Niedernberg

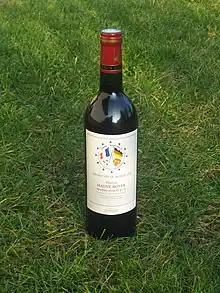
Wine for the 30-year jubilee of the town partnership

From a sporting encounter in the town of Santes in the North of France in 1969 grew a friendly relationship, which on 3 May 1975 led to the signing of partnership documents between Santes and Niedernberg. In this way, both municipalities would like to make a contribution to international understanding.